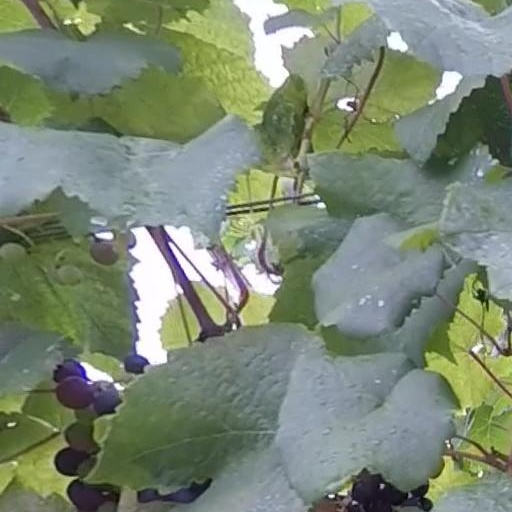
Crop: grape